South Carolina Department of Agriculture

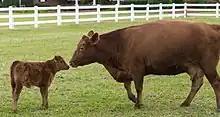
Red Angus Cattle in Orangeburg, South Carolina.

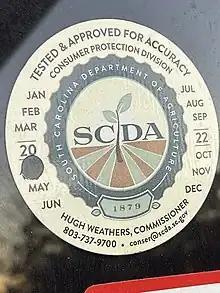
SCDA inspection and certification sticker on fuel pump.

According to South Carolina law, "The Department of Agriculture shall execute the laws of this State pertaining to agriculture." The SCDA is also responsible for leading safety inspections of farms across South Carolina. In order for any business to sell, manufacture, or pack and food in South Carolina, it must receive a manufacturers, processors and packers permit after inspection from the SCDA.